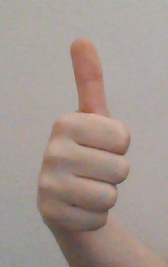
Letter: aleff